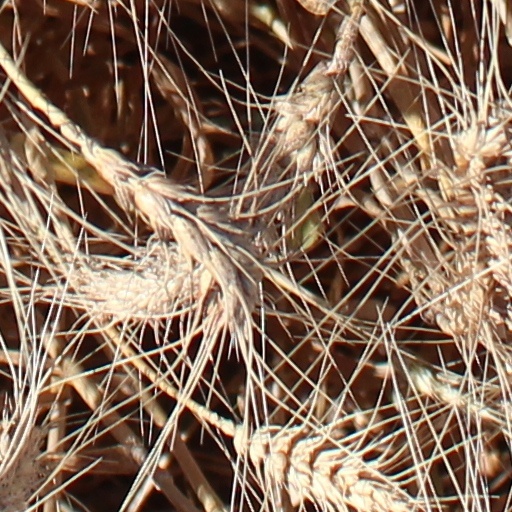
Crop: wheat